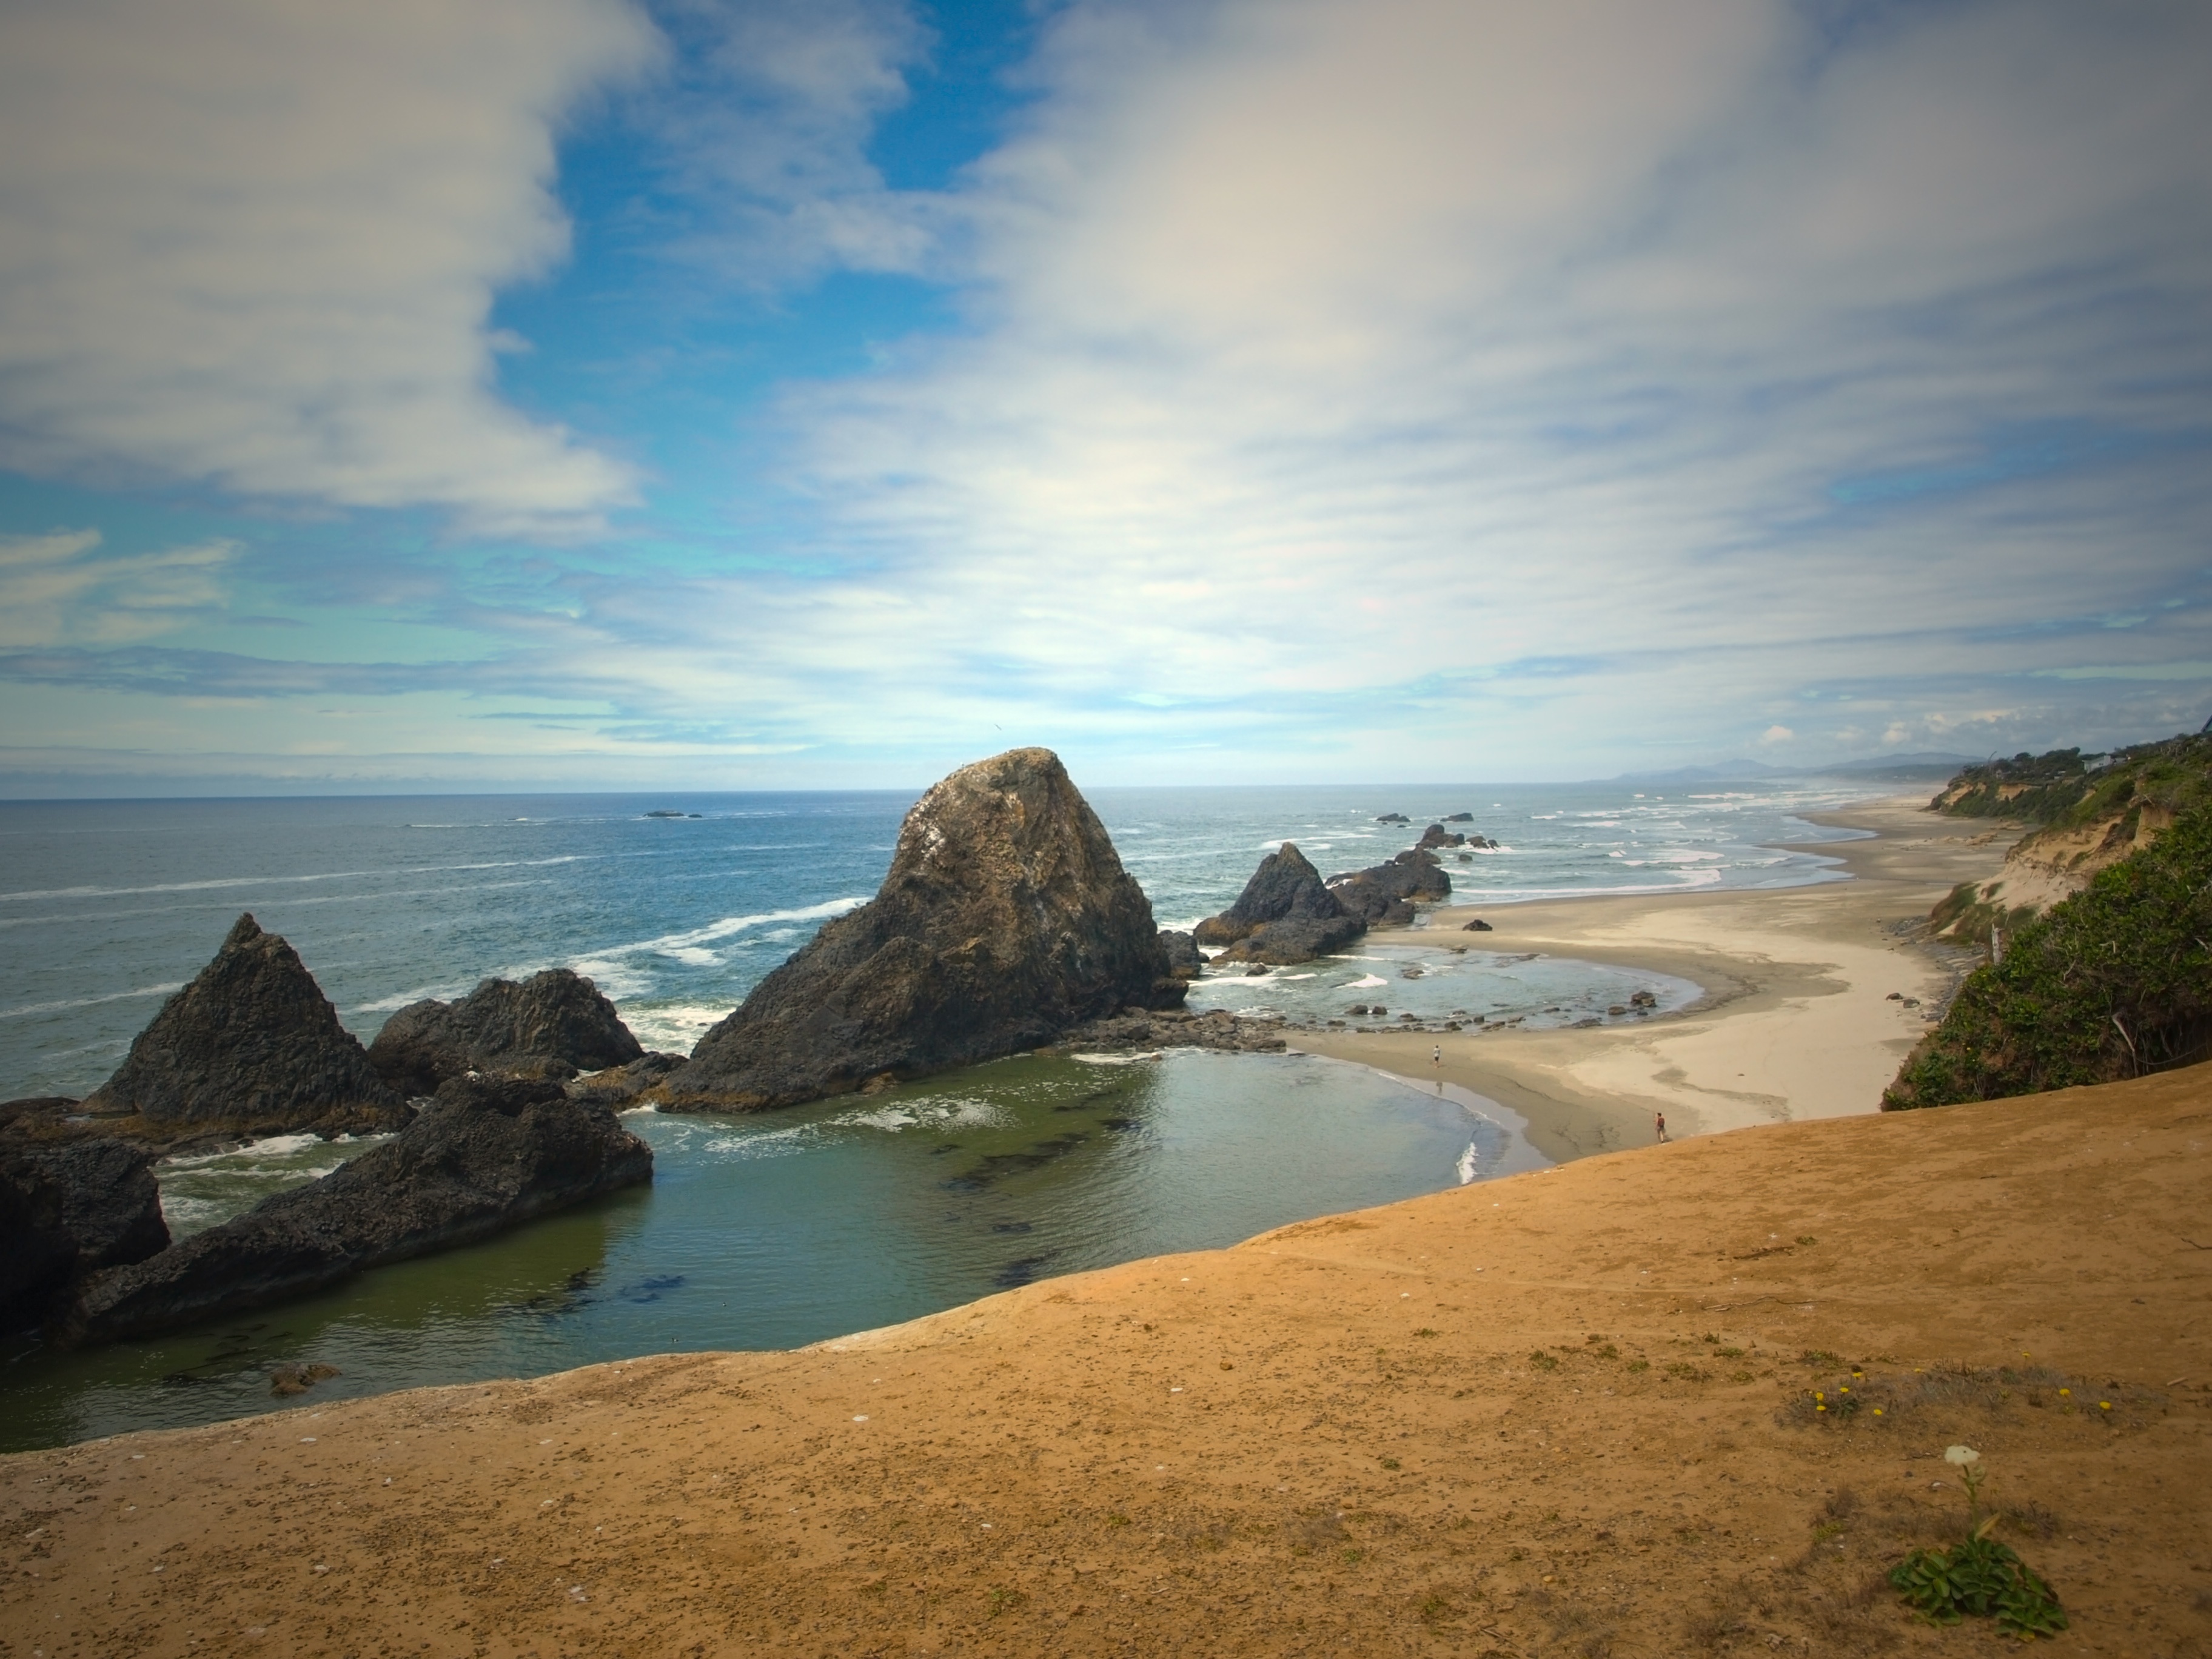
beach, landscape, sea, coast, nature, sand, rock, ocean, horizon, cloud, sky, shore, wave, vacation, cliff, cove, bay, terrain, material, body of water, west coast, loch, cape, islet, landform, nature landscape, geographical feature